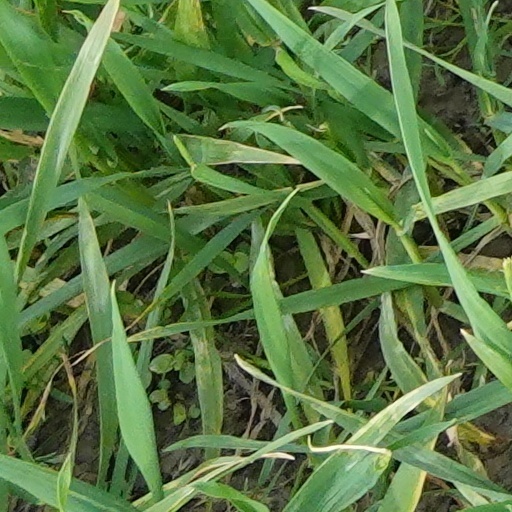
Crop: wheat